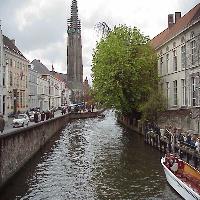
Weather: cloudy or overcast